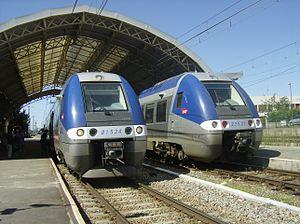
La liste des gares de l'Ariège, est une liste des gares ferroviaires, haltes ou arrêts, situées dans le département de l'Ariège, en région Occitanie.
La gare de Pamiers est une gare ferroviaire française de la ligne de Portet-Saint-Simon à Puigcerda, située à proximité du centre ville de Pamiers, sous-préfecture du département de l'Ariège, en région Occitanie.